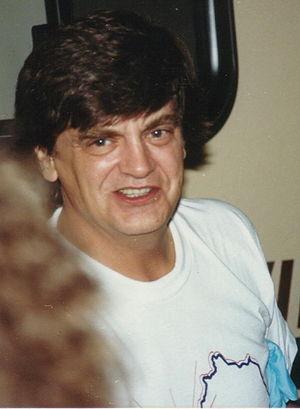
The Everly Brothers est un duo de chanteurs et guitaristes de rock'n'roll et musique country américains, formé de deux frères, Don Everly, né le 1ᵉʳ février 1937 à Brownie, et Phil Everly, né le 19 janvier 1939 à Chicago, mort le 3 janvier 2014 à Burbank.